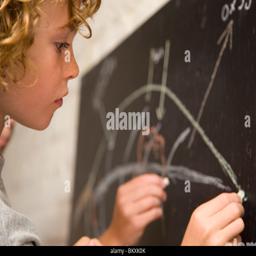
young boy writing on a blackboard